Máscara Año 2000

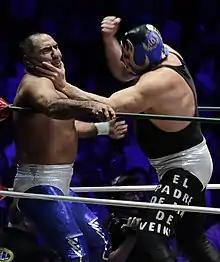
Jesús Reyes wearing tights with his "The father of more than 20" nickname

Jesús Reyes González is the second youngest of the Reyes brothers to turn professional, his older brother Carmelo Reyes González wrestled as "Cien Caras" for many years and retired in 2005. His younger brother, Andrés Reyes, who wrestled as Universo 2000 died in 2018. Wrestlers Mascara Año 2000 Jr and Hijo de Mascara Año 2000 are not actually Reyes' sons. Mascara Año 2000 is allegedly not related to the Dinamitas, but Hijo de Mascara Año 2000 is a nephew, being the son of Carmelo, Jesus and Andres' sister. Despite using the names El Hijo de Cien Caras ("The Son of Cien Caras") and Cien Caras Jr. neither wrestler actually are related to the Reyes family but have paid them for the rights to use the ring characters and masks. The "Mini-Estrella" Pequeño Universo 2000 is also not a Reyes family member but a "Mini" who was allowed to use the name and mask some years ago when Universo 2000 still wrestled in CMLL and continues to use the character to this date. Cien Caras' biological children, Sanson and Cuatrero, also wrestle in CMLL with their cousin Forastero (son of the Dinamitas' sister). The trio was joined in 2017 by Universo 2000 Jr, the biological son of Universo 2000. Máscara Año 2000 is nicknamed "The father of more than 20", although it's not certain if that name has any hold in real life.